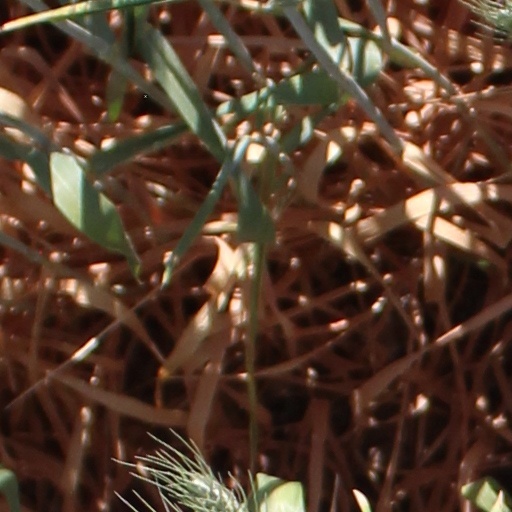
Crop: wheat